Cherry Street Historic District (Helena–West Helena, Arkansas)

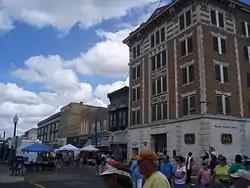
Cherry Street during the Arkansas Blues and Heritage Festival, October 2007

The Cherry Street Historic District is a historic neighborhood, commercial, and entertainment district serving as the downtown of Helena in Helena–West Helena, Arkansas. Cherry Street is located between Elm Street and the nearby Phillips County Courthouse to the north, and Porter Street to the south. The history of Cherry Street is tied to the blues heritage of the area beginning in the 1940s.